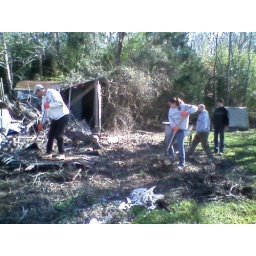
Taking down a shed and cleaning up downed tree in bridge city.